Feodor Iwanowitsch Kalmyk

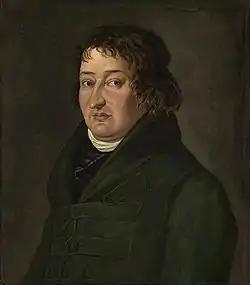
"Portrait of the architect Friedrich Weinbrenner", 1820, Staatliche Kunsthalle Karlsruhe

Feodor Ivannoff created drawings and copperplate engravings from many ancient works. He was renowned for his precision and detailed reproduction. In 1800 he traveled with five other artists, including the Italian painter Giovanni Battista Lusieri (1755–1821) and the Italian architectural draftsman (1768–1847), to Athens to work on behalf of Lord Elgin (1766–1841) to document the Acropolis and other ancient temples in pictures and to take plaster casts of figures and relief panels. Lord Elgin then went a step further and between 1801 and 1803 had large parts of the sculptural jewelry, the frieze and the metopes of the Parthenon, the so-called Elgin Marbles, shipped to London, removing about half of the surviving sculptures of the Parthenon, as well as sculptures from the Propylaea and Erechtheum, which earned him a lot of criticism during his lifetime.